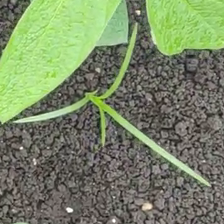
Weed species: Digitaria_SP_(Digitaria Sanguinalis )